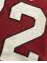
Number: 2